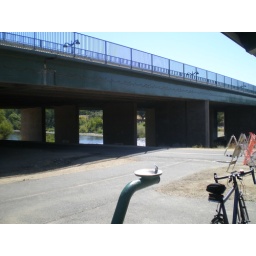
the watt bridge going over the river